Answer in natural language. Considering the relative positions, where is gray stone pedestal sink (highlighted by a green box) with respect to framed landscape painting with airship (highlighted by a blue box)? Choose between the following options: above or below
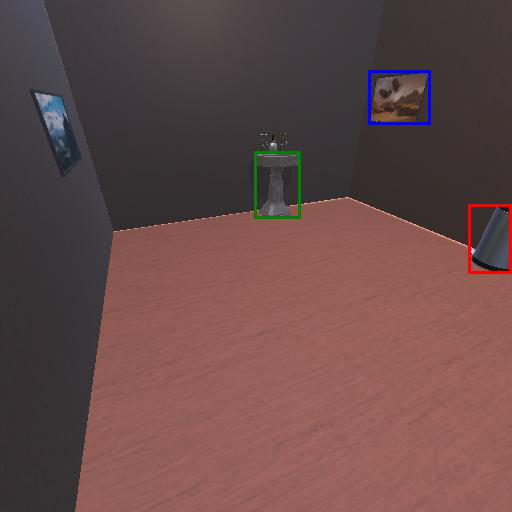
<answer>below</answer>